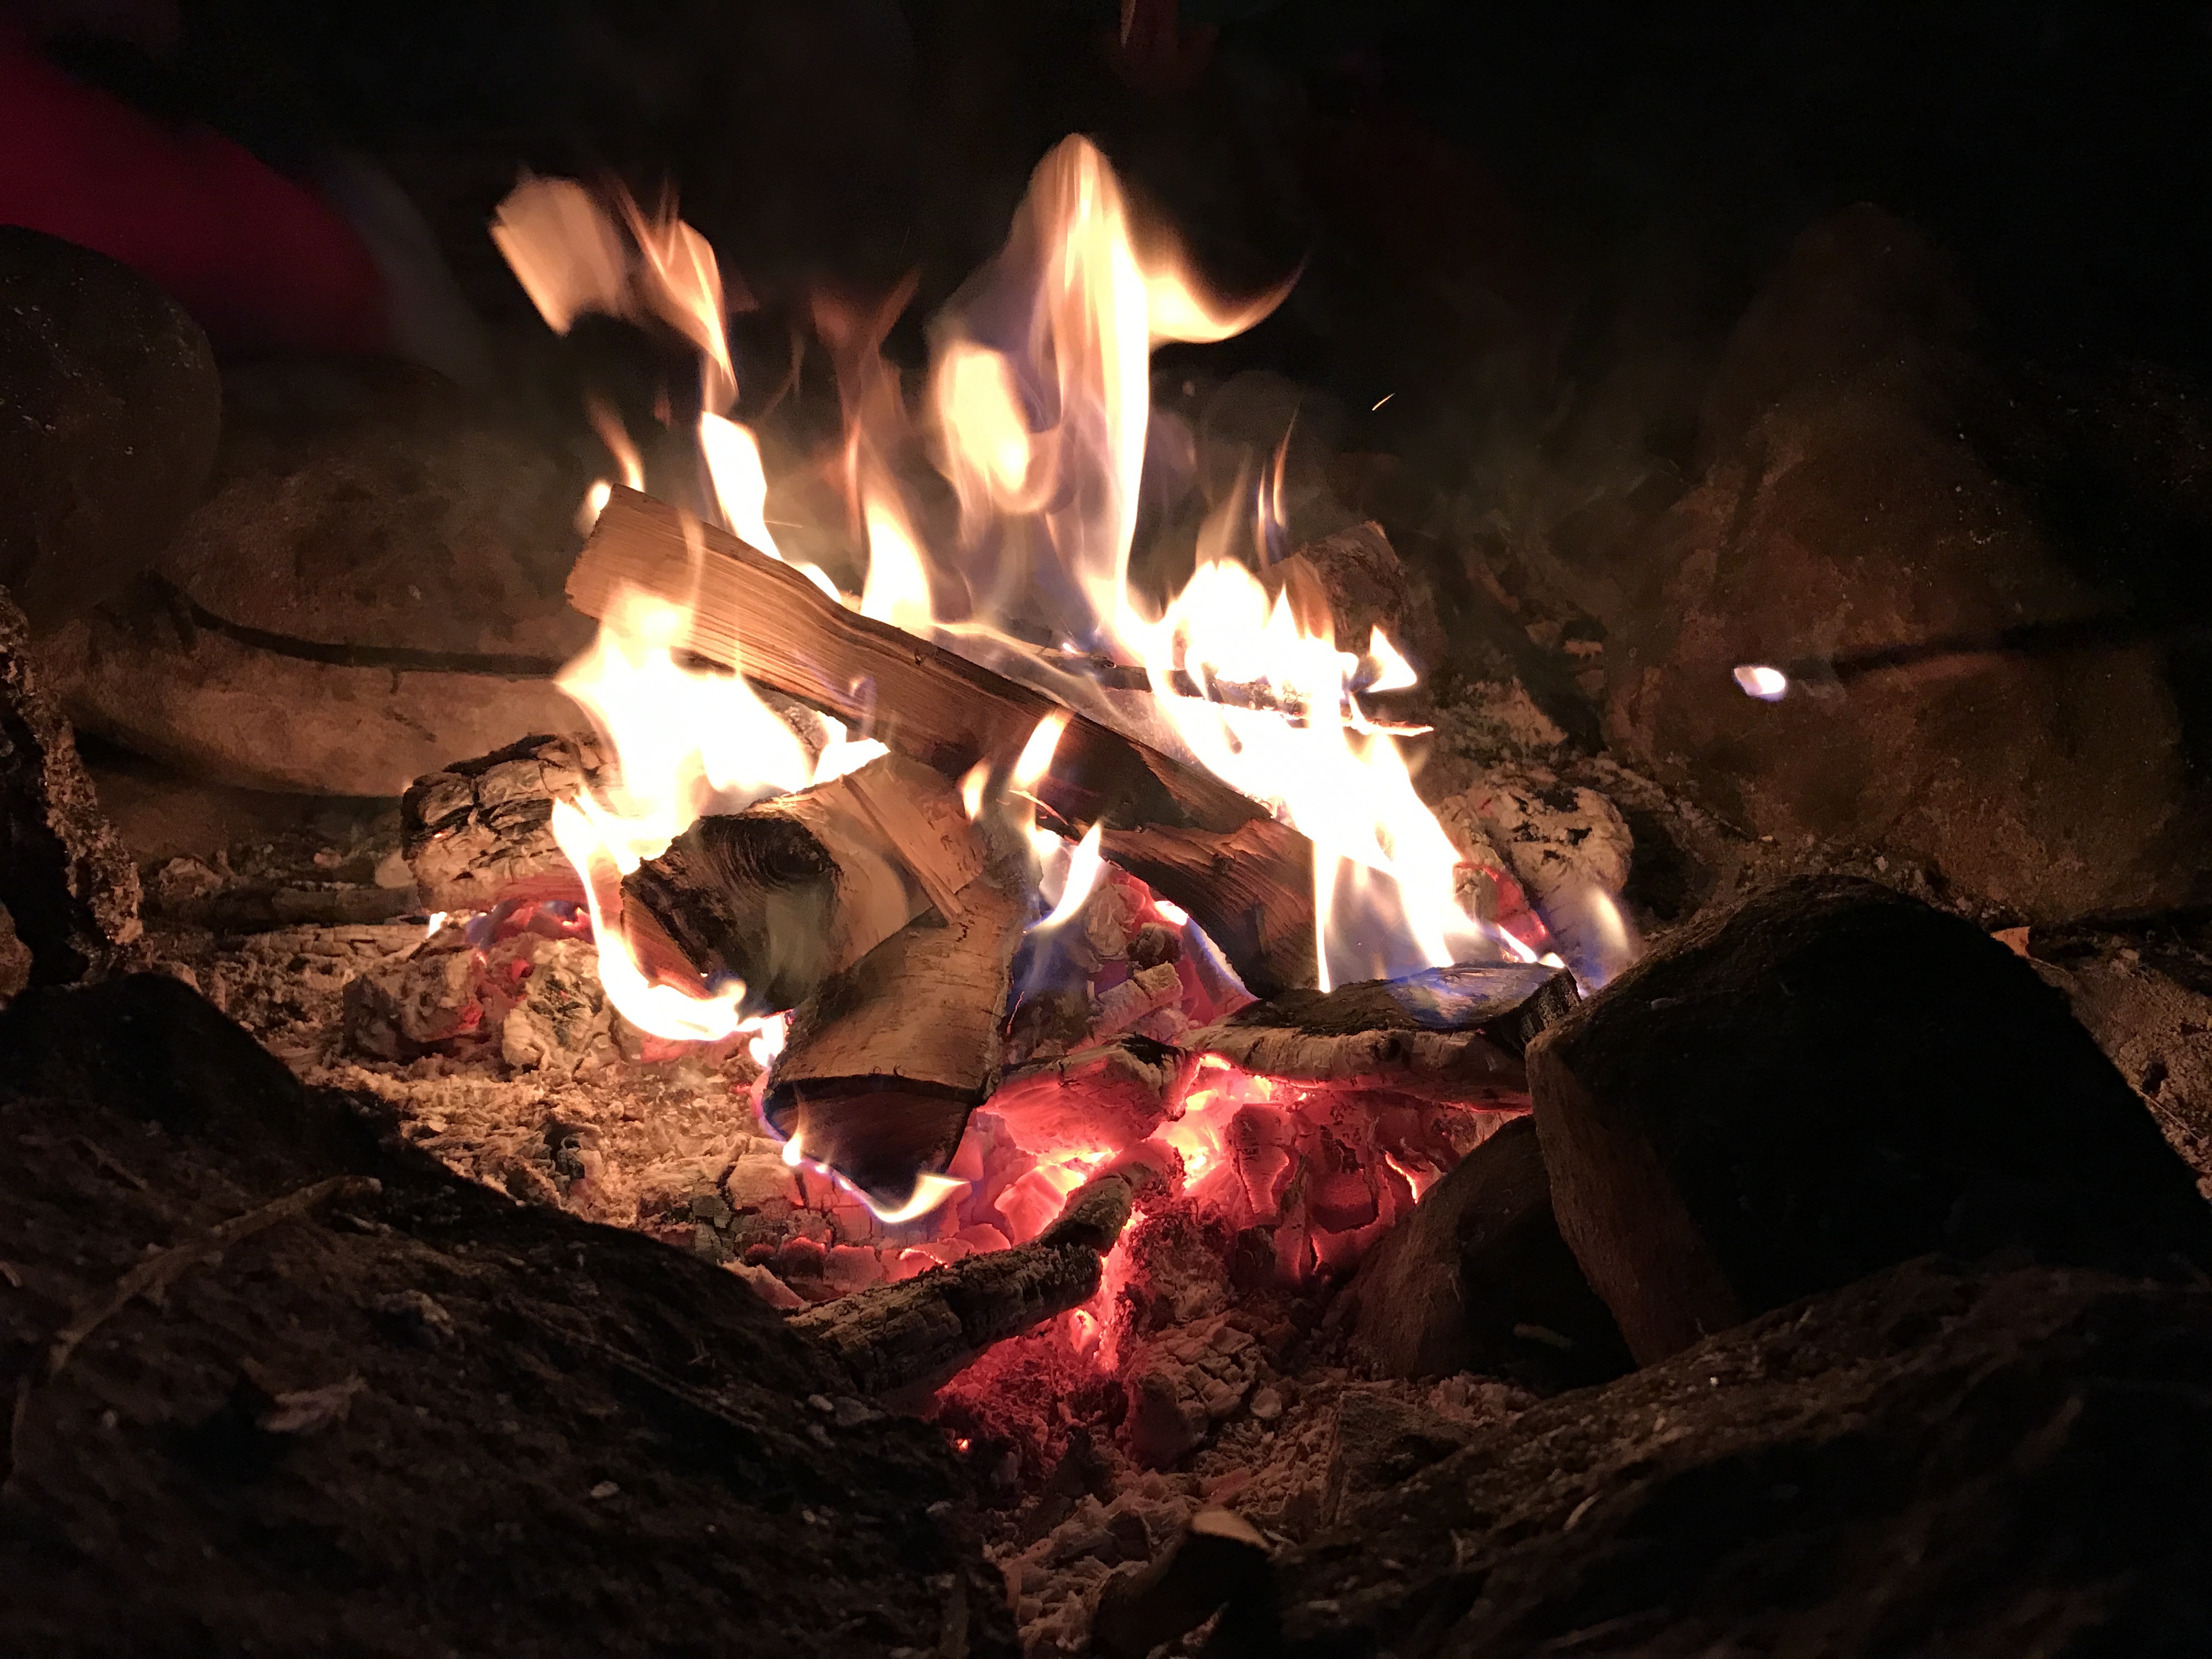
birch, fire, darkness, campfire, bonfire, geological phenomenon